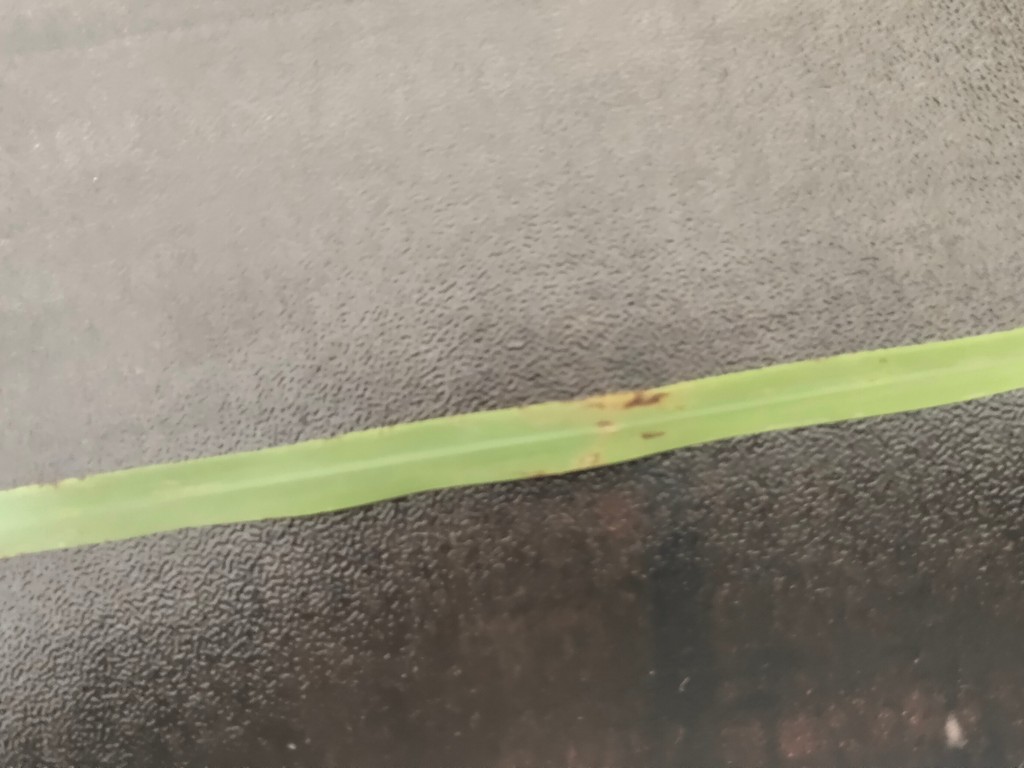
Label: Unhealthy